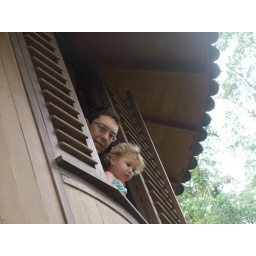
in tree house